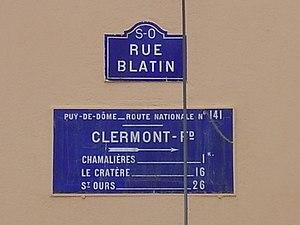
La RN 141 (France) à Clermont-Ferrand (origines) - rue Blatin.
La route nationale 141, ou RN 141, est une route nationale française reliant Saintes à Limoges, mais qui initialement continuait jusqu'à Clermont-Ferrand, constituant l'une des principales liaisons routières transversales entre le Massif central et la côte atlantique.